Neyyattinkara

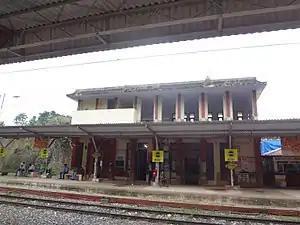
South side view of Neyyattinkara railway station

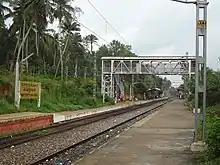
East side view of Neyyattinkara railway station

Population of Neyyattinkara Town (Municipal Area) as on 1991-03-01 was 30,419. However, the population rose to 69,467 on 2001-03-01 and rose again to 70,850 on 2011-03-01., which grades it under Class-II town. Most of the urban population lies within the municipality area which is densely occupied. There is often an inflow of people into the town and nearby areas, for the ease of access to a plethora of institutions, which provide various services.